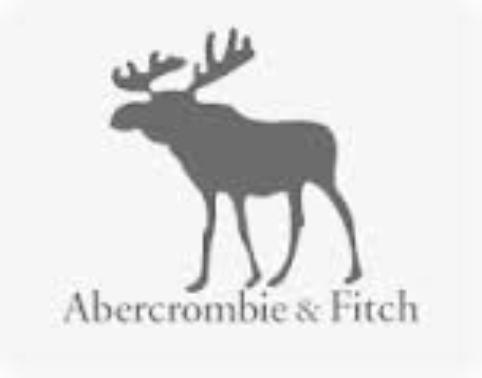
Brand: Abercrombie & Fitch
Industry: Clothes